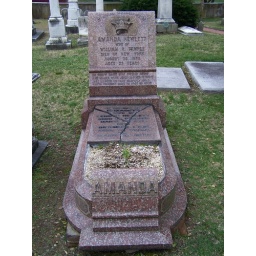
above ground tumb laid out as a lawn chair